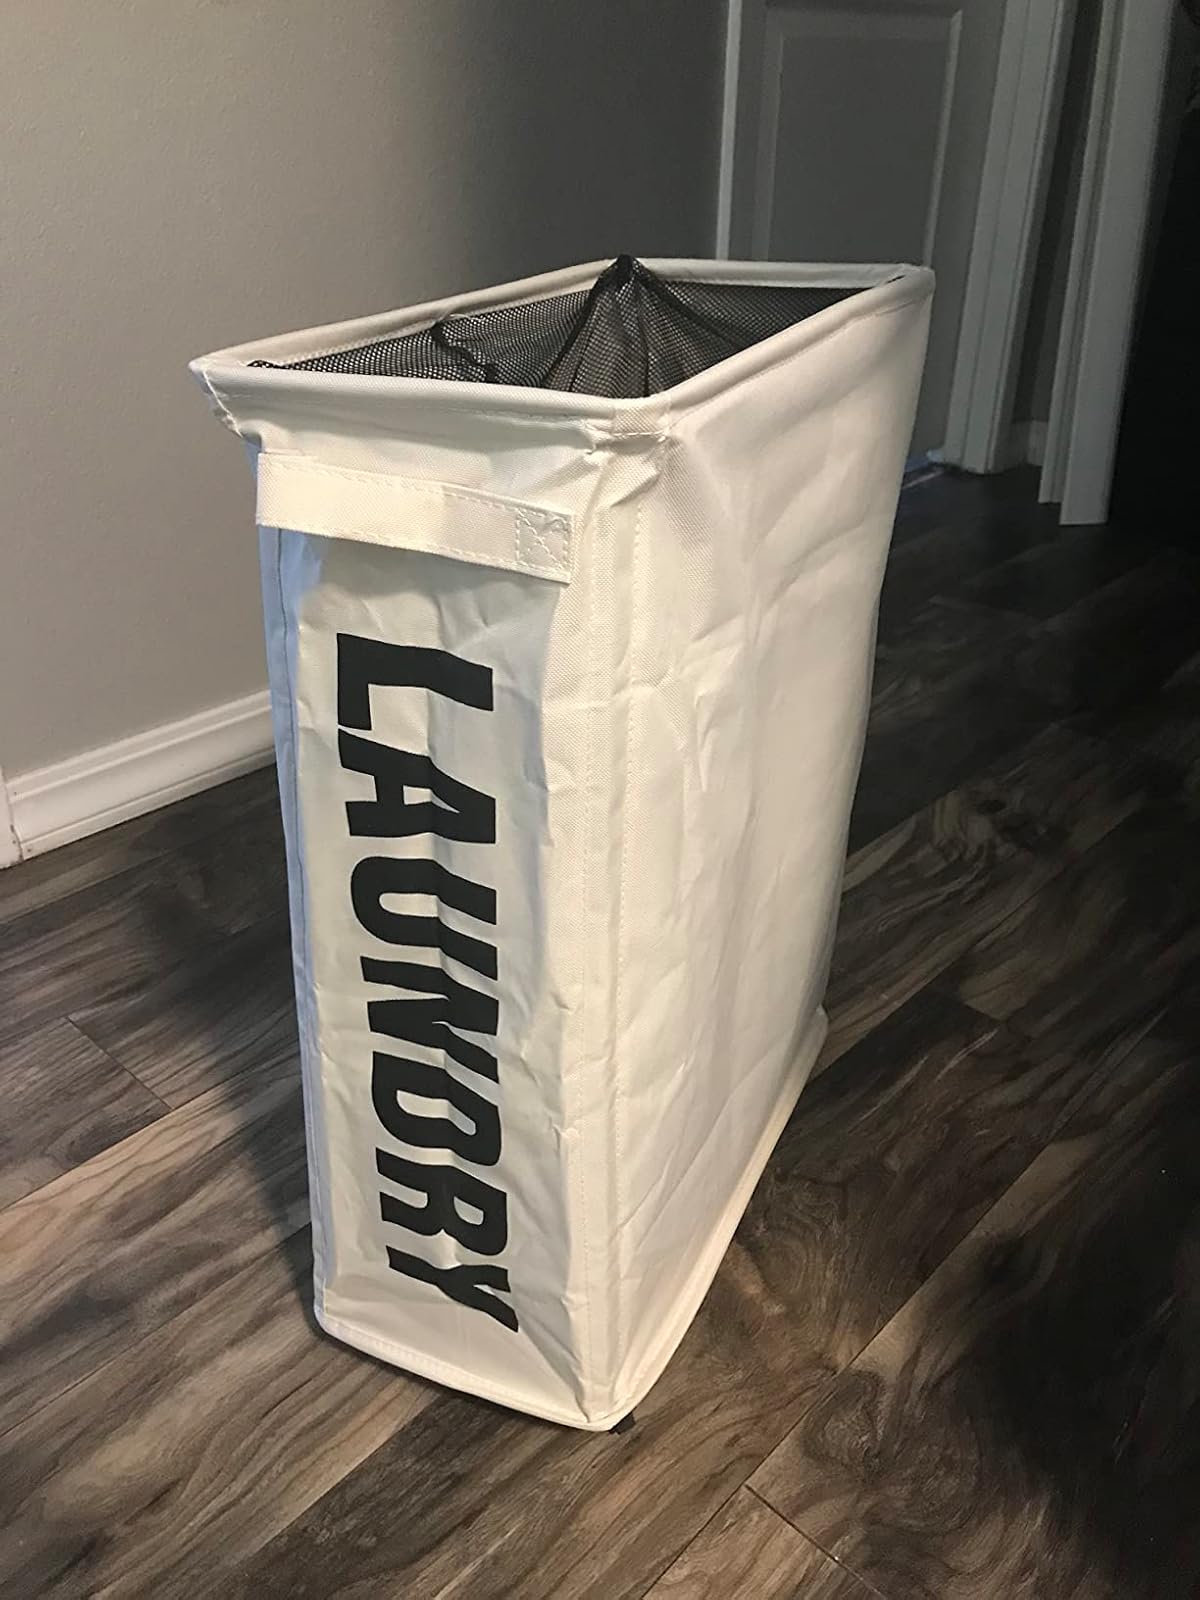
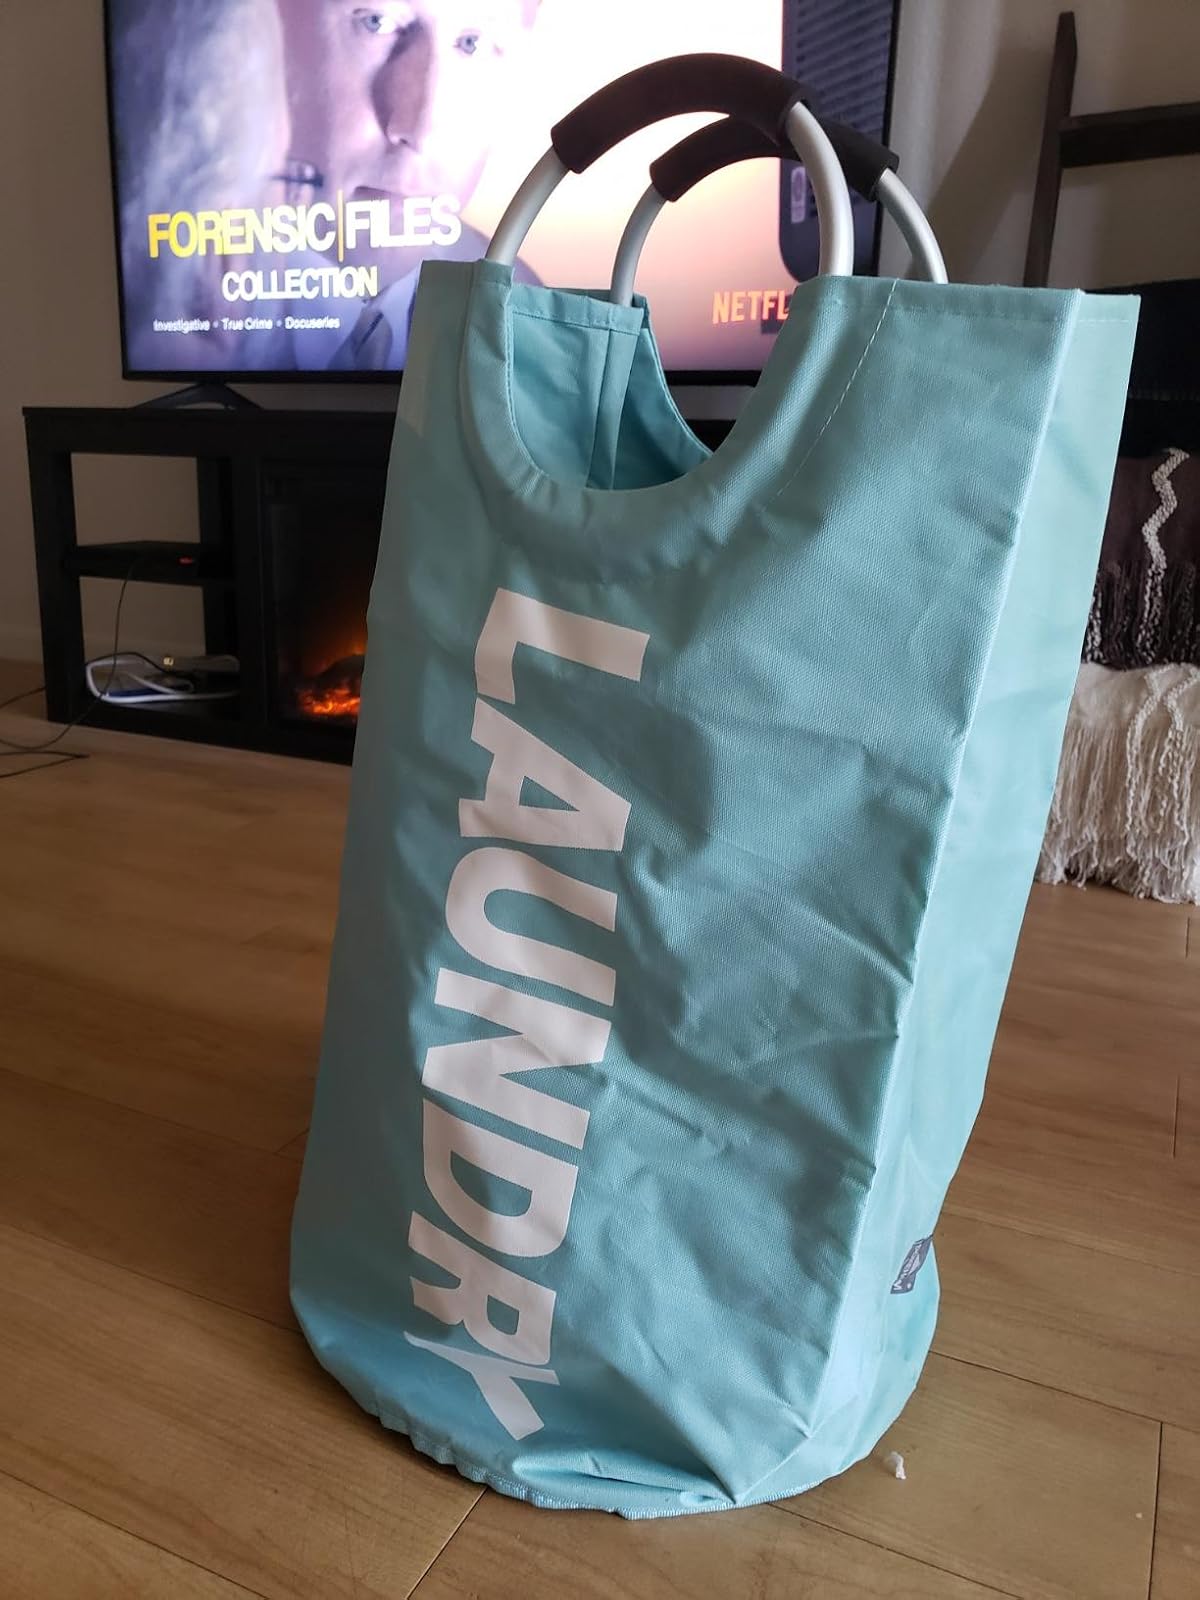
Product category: items_hamper
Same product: no